History of Cumbria

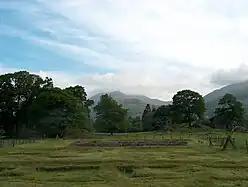
Galava Roman fort, Ambleside

The years 87 AD – 117 AD were ones of consolidation of the northern frontier area. Only a few sites north of the Stanegate line were maintained, and the signs are that an orderly withdrawal to the Solway-Tyne line was made. There does not seem to have been any rout caused as a result of battles with various tribes.